Matterral Richardson

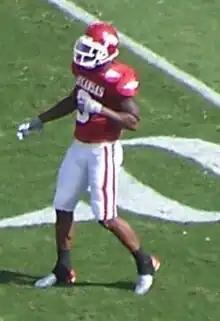
Richardson with the Arkansas Razorbacks in 2006.

Matterral Richardson (born June 30, 1985) is a former American football cornerback. He was signed by the Washington Redskins as an undrafted free agent in 2008. He played college football for the Arkansas Razorbacks.